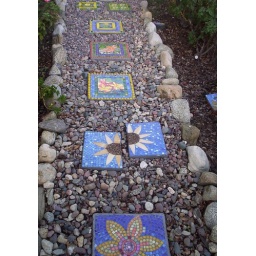
Another pathway in my rose garden. These stepping stones complement my assortment of yellow hybrid tea roses.